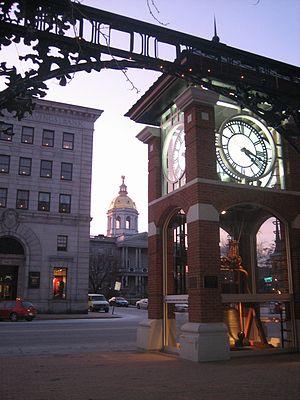
La ville de Concord est la capitale de l’État du New Hampshire, aux États-Unis. C’est également le siège du comté de Merrimack. C'est la troisième ville la plus peuplée de l'État après Manchester et Nashua. Concord se situe sur le fleuve Merrimack, au cœur d'une région agricole.